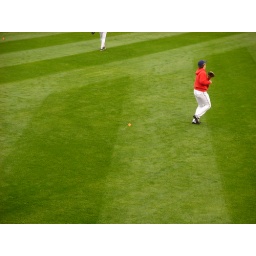
Note yellow flag in field where sprinkler heads are